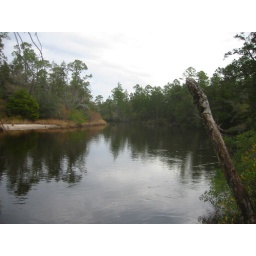
This is the river near the bridge that you cross on Deaton Bridge Road right before entering the park.